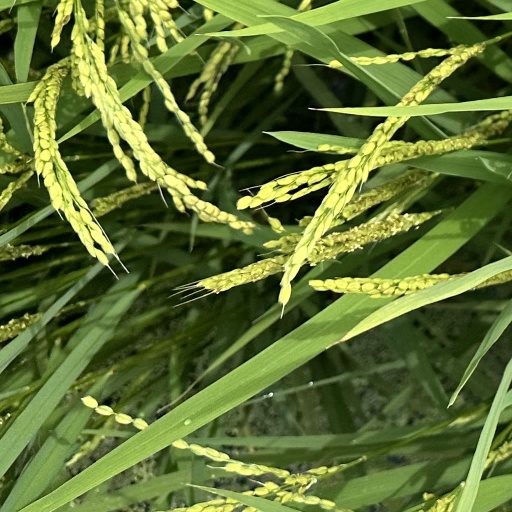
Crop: rice